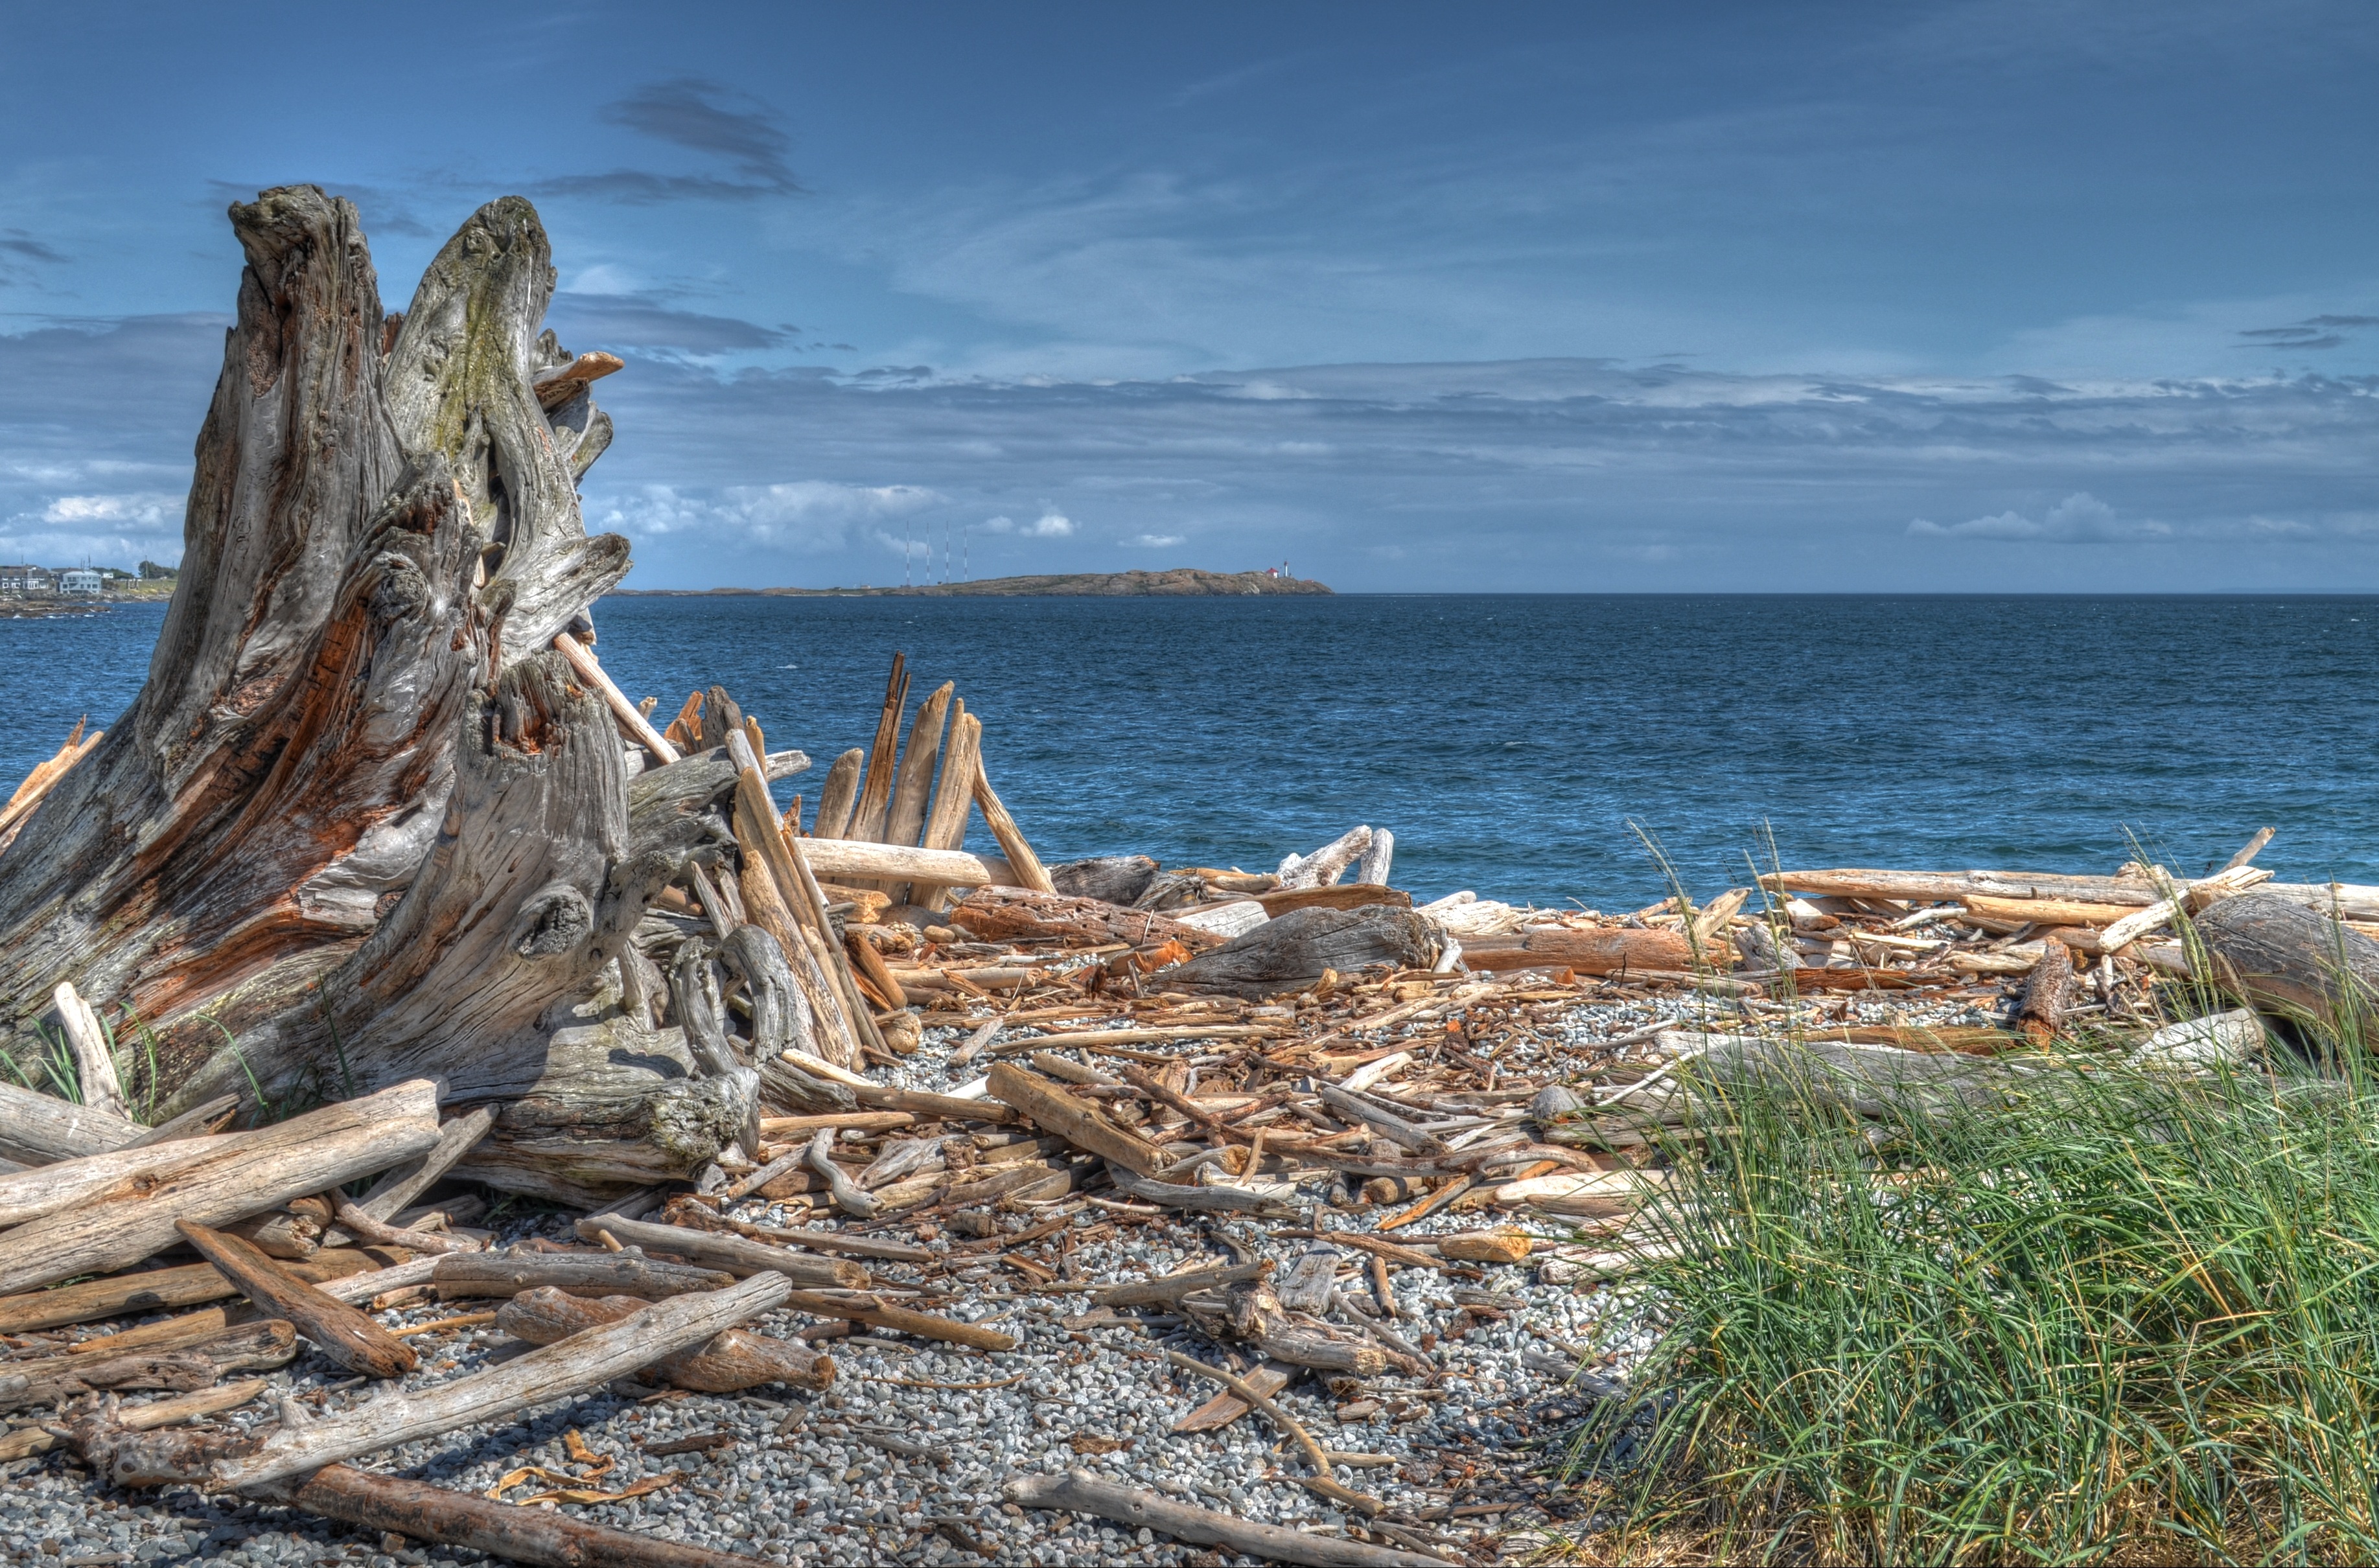
beach, landscape, driftwood, sea, coast, tree, water, nature, sand, rock, ocean, sky, wood, shore, summer, vacation, cliff, seaside, cove, holiday, bay, blue, dead tree, terrain, material, body of water, cape